Elham Dwairy Tabry

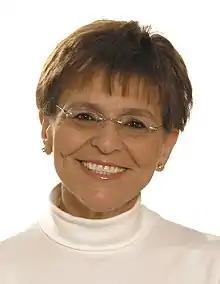
Elham Dwairy Tabry (2004)

Elham Dwairy Tabry (born 11 January 1947) is an Arab Palestinian author and citizen of Israel.